Eighth Avenue Historic District

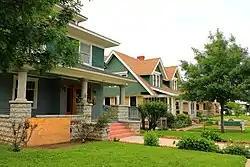
Residential row in 2012

The Eighth Avenue Historic District is located in Fort Worth, Texas. It was added to the National Register on November 26, 2006.